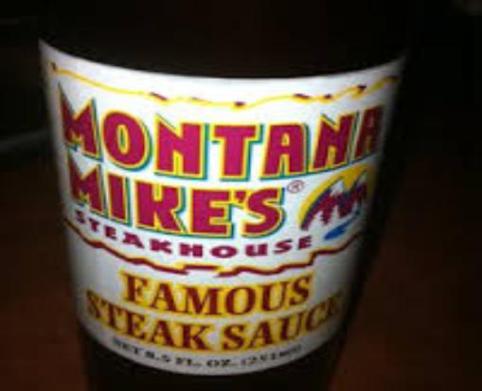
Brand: montana mike's
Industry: Food